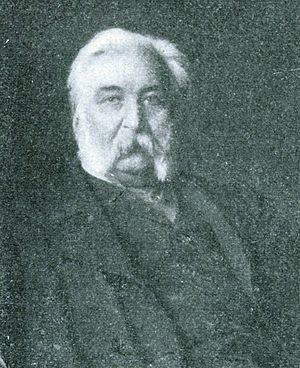
Portrait du Comte Felix Sobanski
Feliks Hilary Michał Ludwik Sobański, né le 11 novembre 1833 près de Hajsyn en Podolie et mort le 29 novembre 1913 à Paris, appartenant au clan Junosza, un propriétaire terrien, mécène et philanthrope est un descendant d'une illustre famille de nobles et magnats polonais. Il reçut le titre de comte du Saint-Siège.